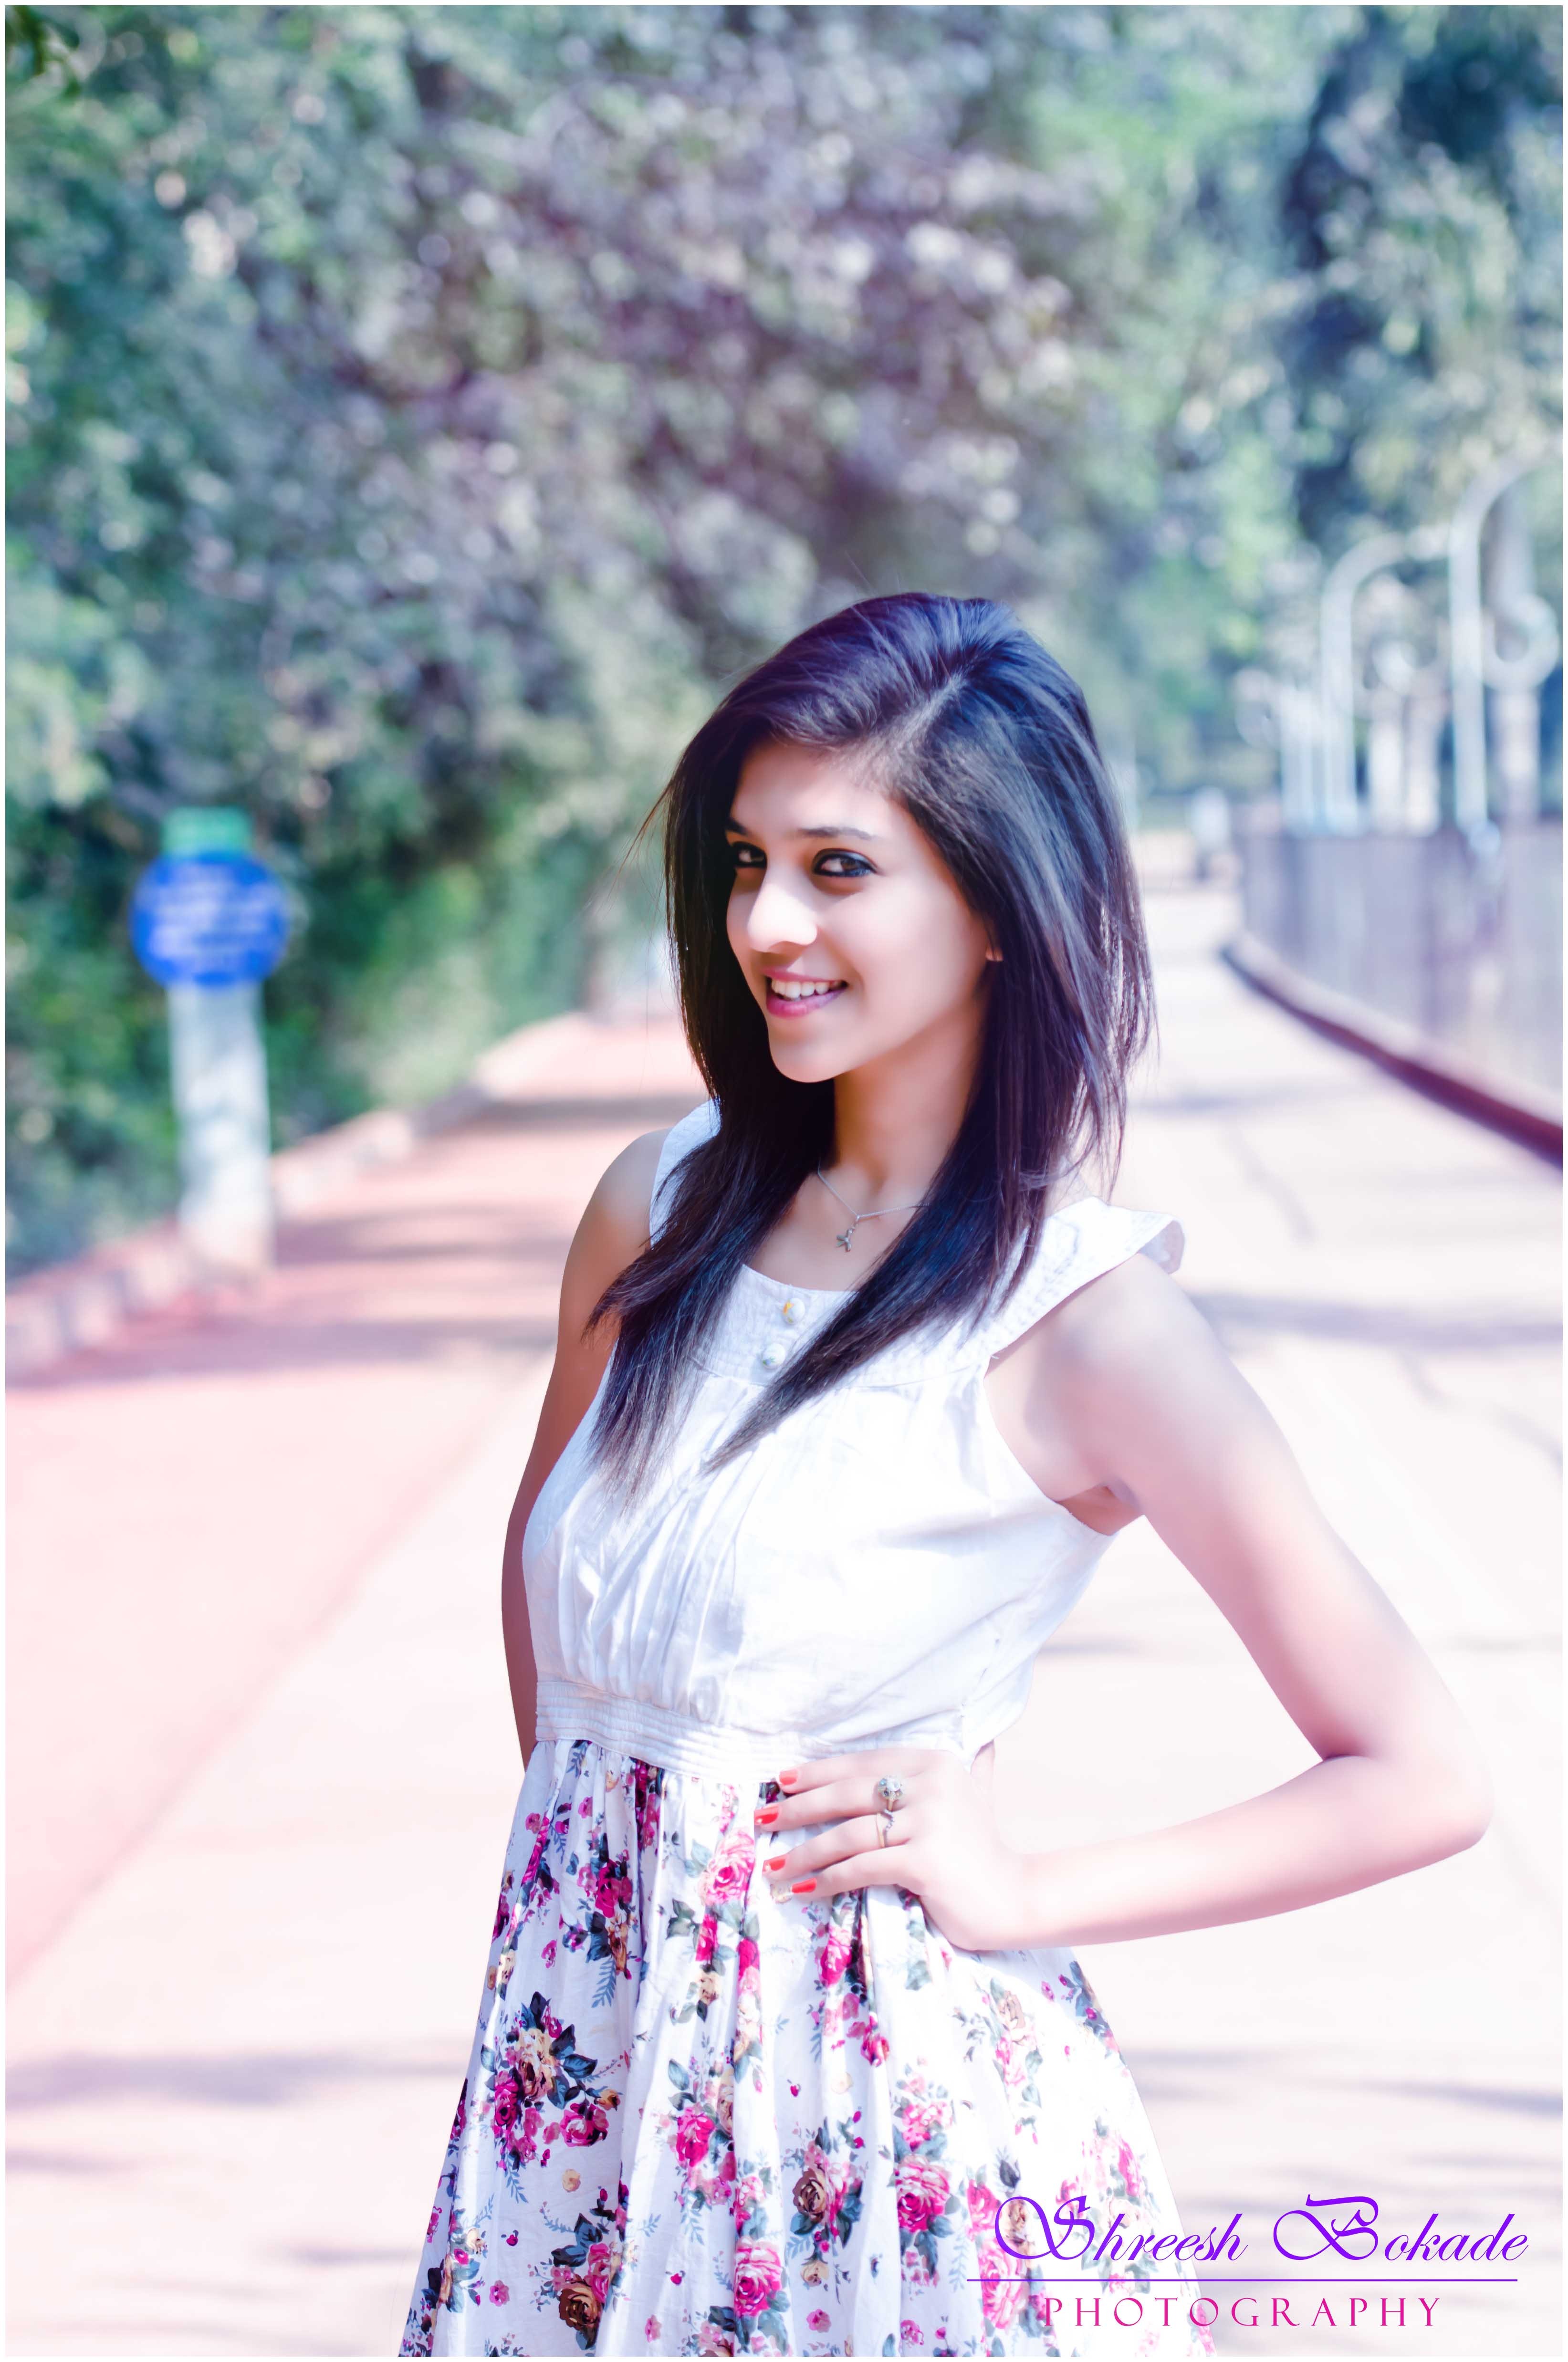
girl, woman, white, photography, female, standing, portrait, model, spring, red, fashion, blue, clothing, black, lady, hairstyle, long hair, catwalk, posing, face, girls, dress, figure, women, display, beauty, beautiful, sexy, style, pretty, silhouettes, gown, models, form, slender, abdomen, photo shoot, fashion model, fashion models, portrait photography, supermodel, floral dress